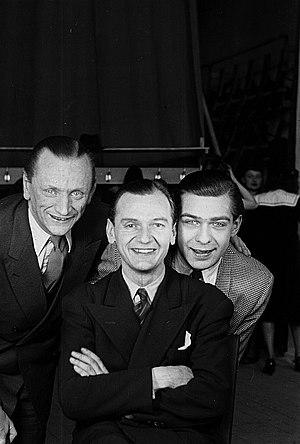
Detlev Augustus Lais est un saxophoniste et chanteur allemand.